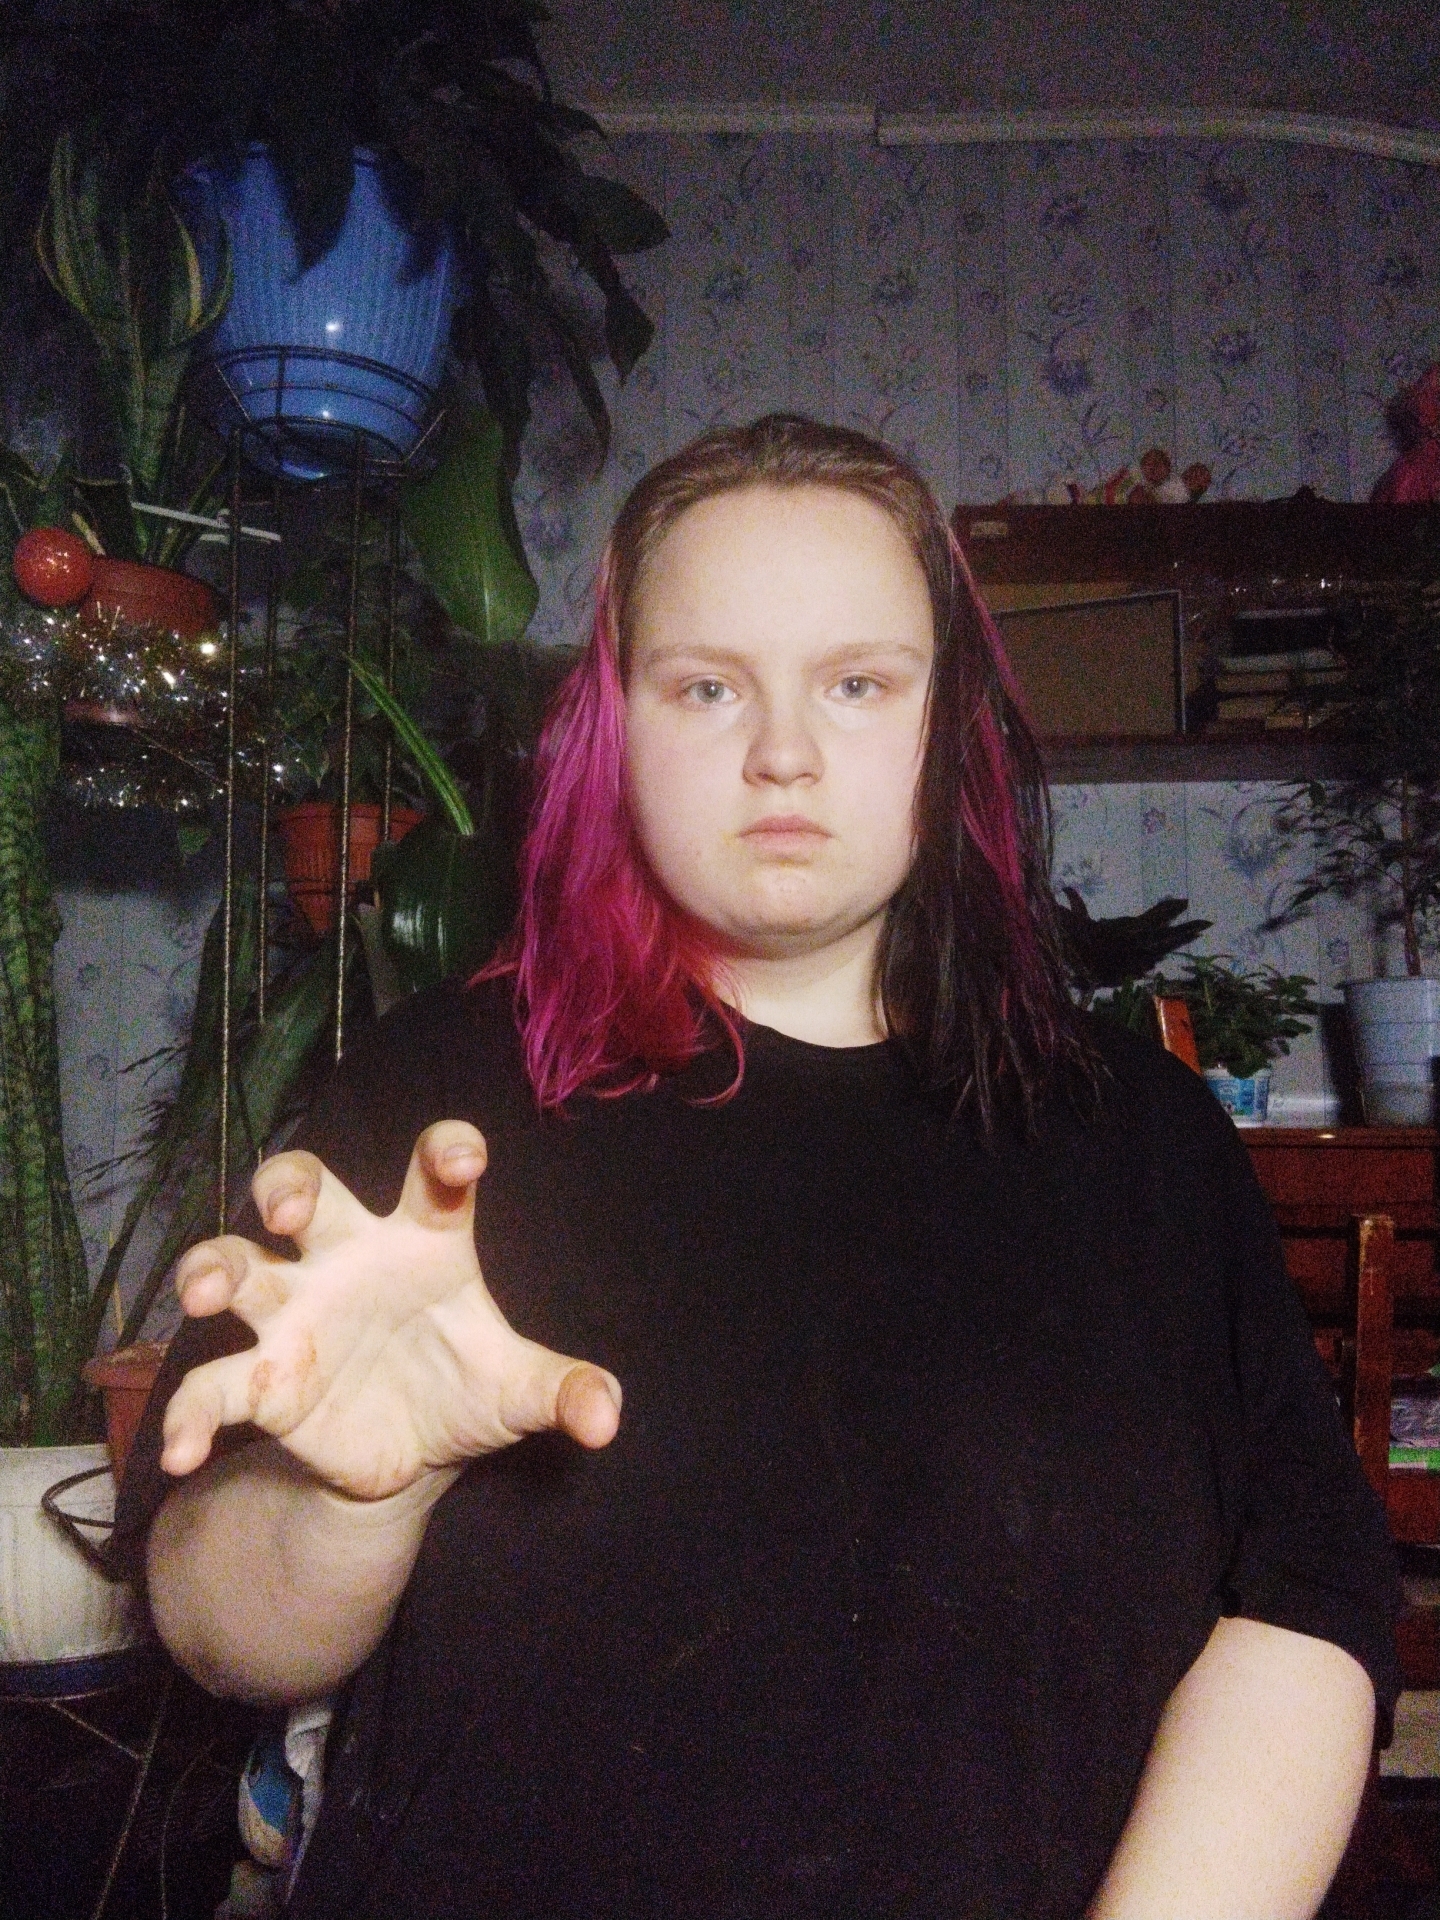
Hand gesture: grabbing